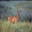
Label: deer